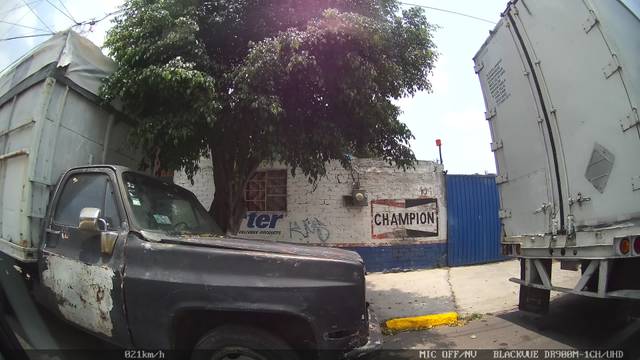
Region: Mexico
Coordinates: 19.551, -99.19